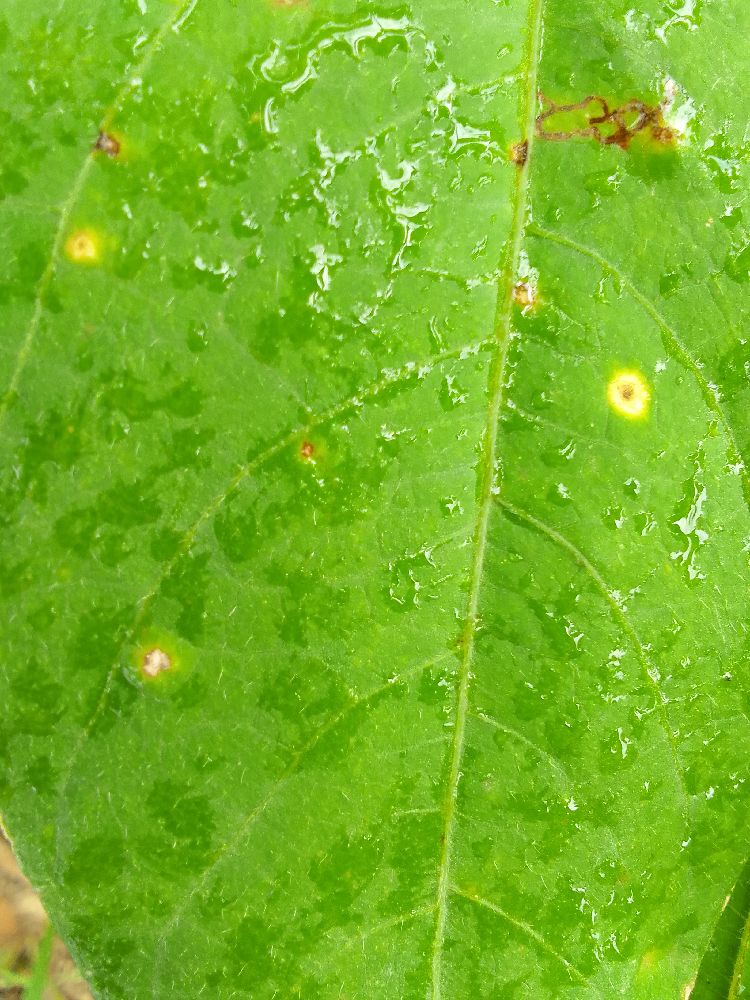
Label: rust